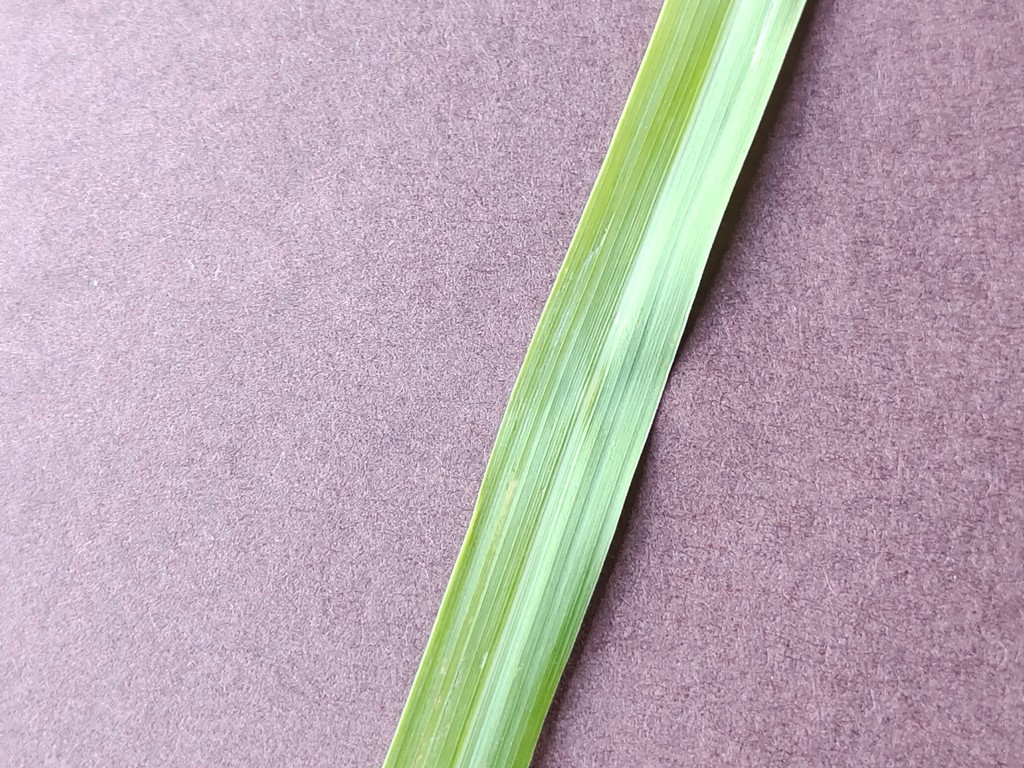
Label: Healthy